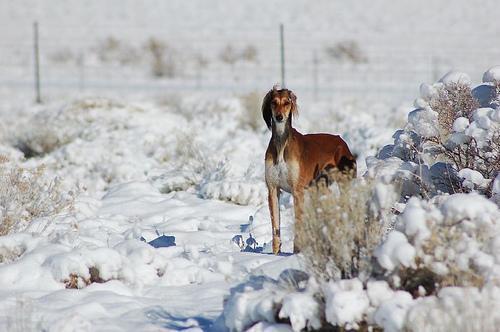
Saluki